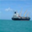
Label: ship